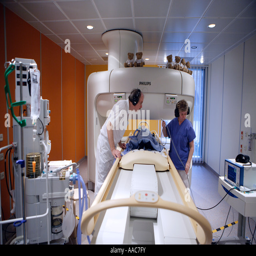
open mri in the children s hospital